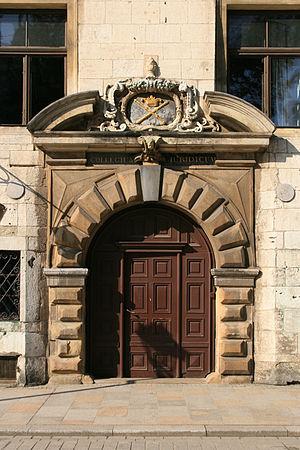
L’université Jagellon de Cracovie fondée en 1364 par le roi de Pologne Kazimierz III le Grand sous le nom d'Académie de Cracovie est la plus ancienne université d'Europe centrale après l'Université Charles de Prague. Son nom actuel de Jagellon est celui de la dynastie royale qui régna sur la République des Deux Nations et dont le premier roi Władysław II Jagellon, refonda l'université d'une manière durable en 1400.